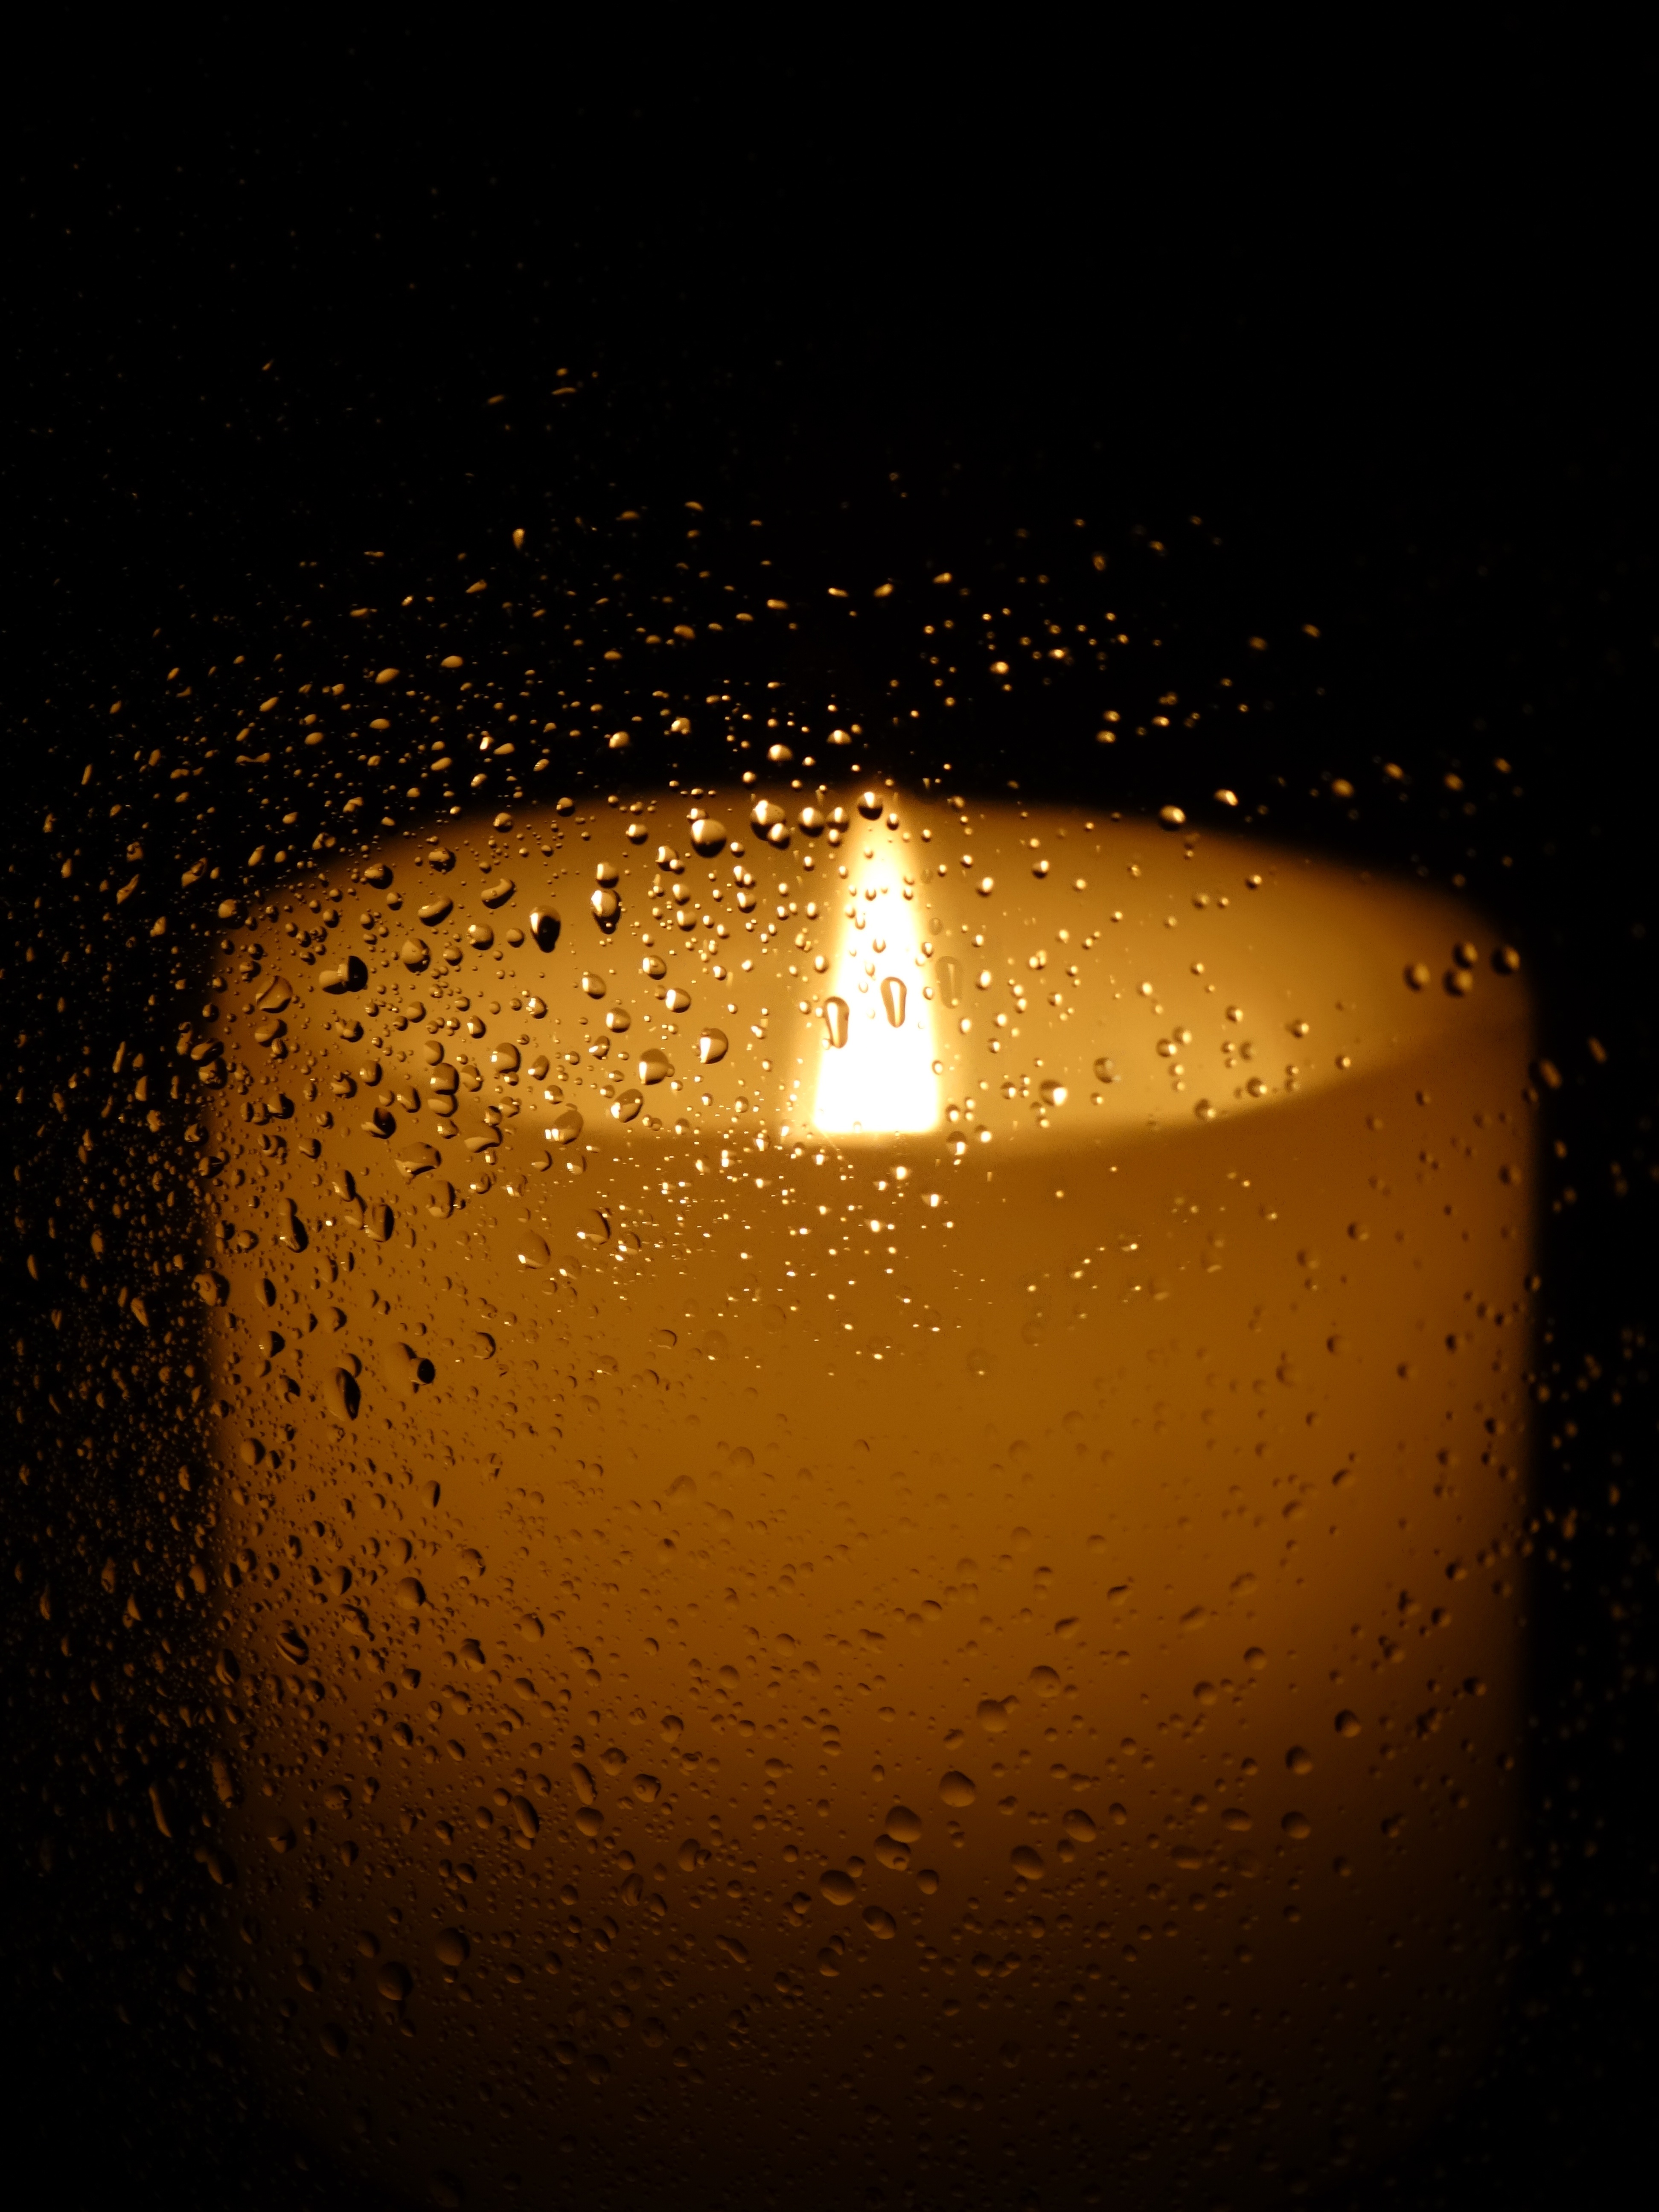
light, night, sunlight, reflection, flame, darkness, yellow, candle, lighting, circle, lichtspiel, shape, candlelight, drop of water, macro photography